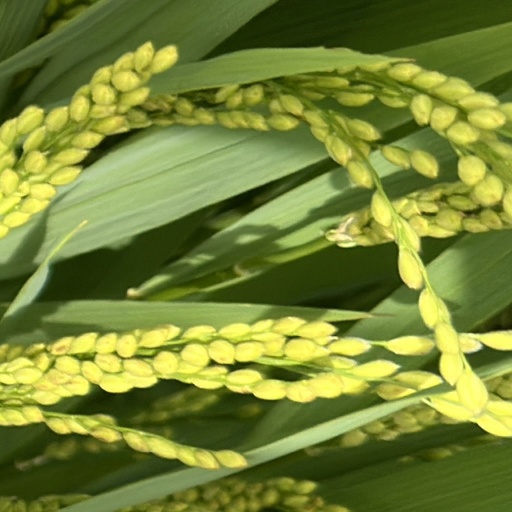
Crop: rice